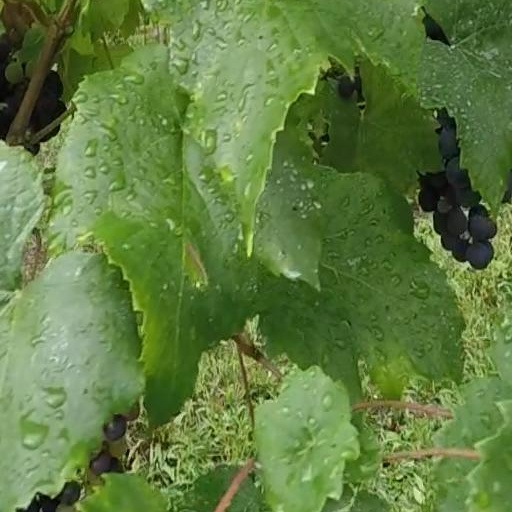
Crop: grape